Hwarangdae station (Gyeongchun Line)

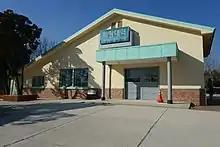
Hwarangdae station

Hwarangdae station was a railway station on the Gyeongchun Line in South Korea, which started operation in 1939 under the name Taereung station (태릉역). It was renamed Hwarangdae in 1958. It was closed in 2010 and is currently preserved as a museum. The wooden building is a registered cultural heritage property since 2006.